Bras Basah MRT station

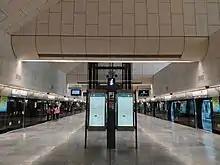
The station platforms at below ground

The station is below ground and was the deepest station when it first opened until the completion of the DTL platforms at Promenade station in 2013, which has a depth of . The station was constructed deep underground as the line has to cross underneath the East West Line beneath Victoria Street to reach the station. It is also the station with the longest escalator in the MRT network at , stretching from the ticket concourse to the transfer level and takes approximately one minute to travel.